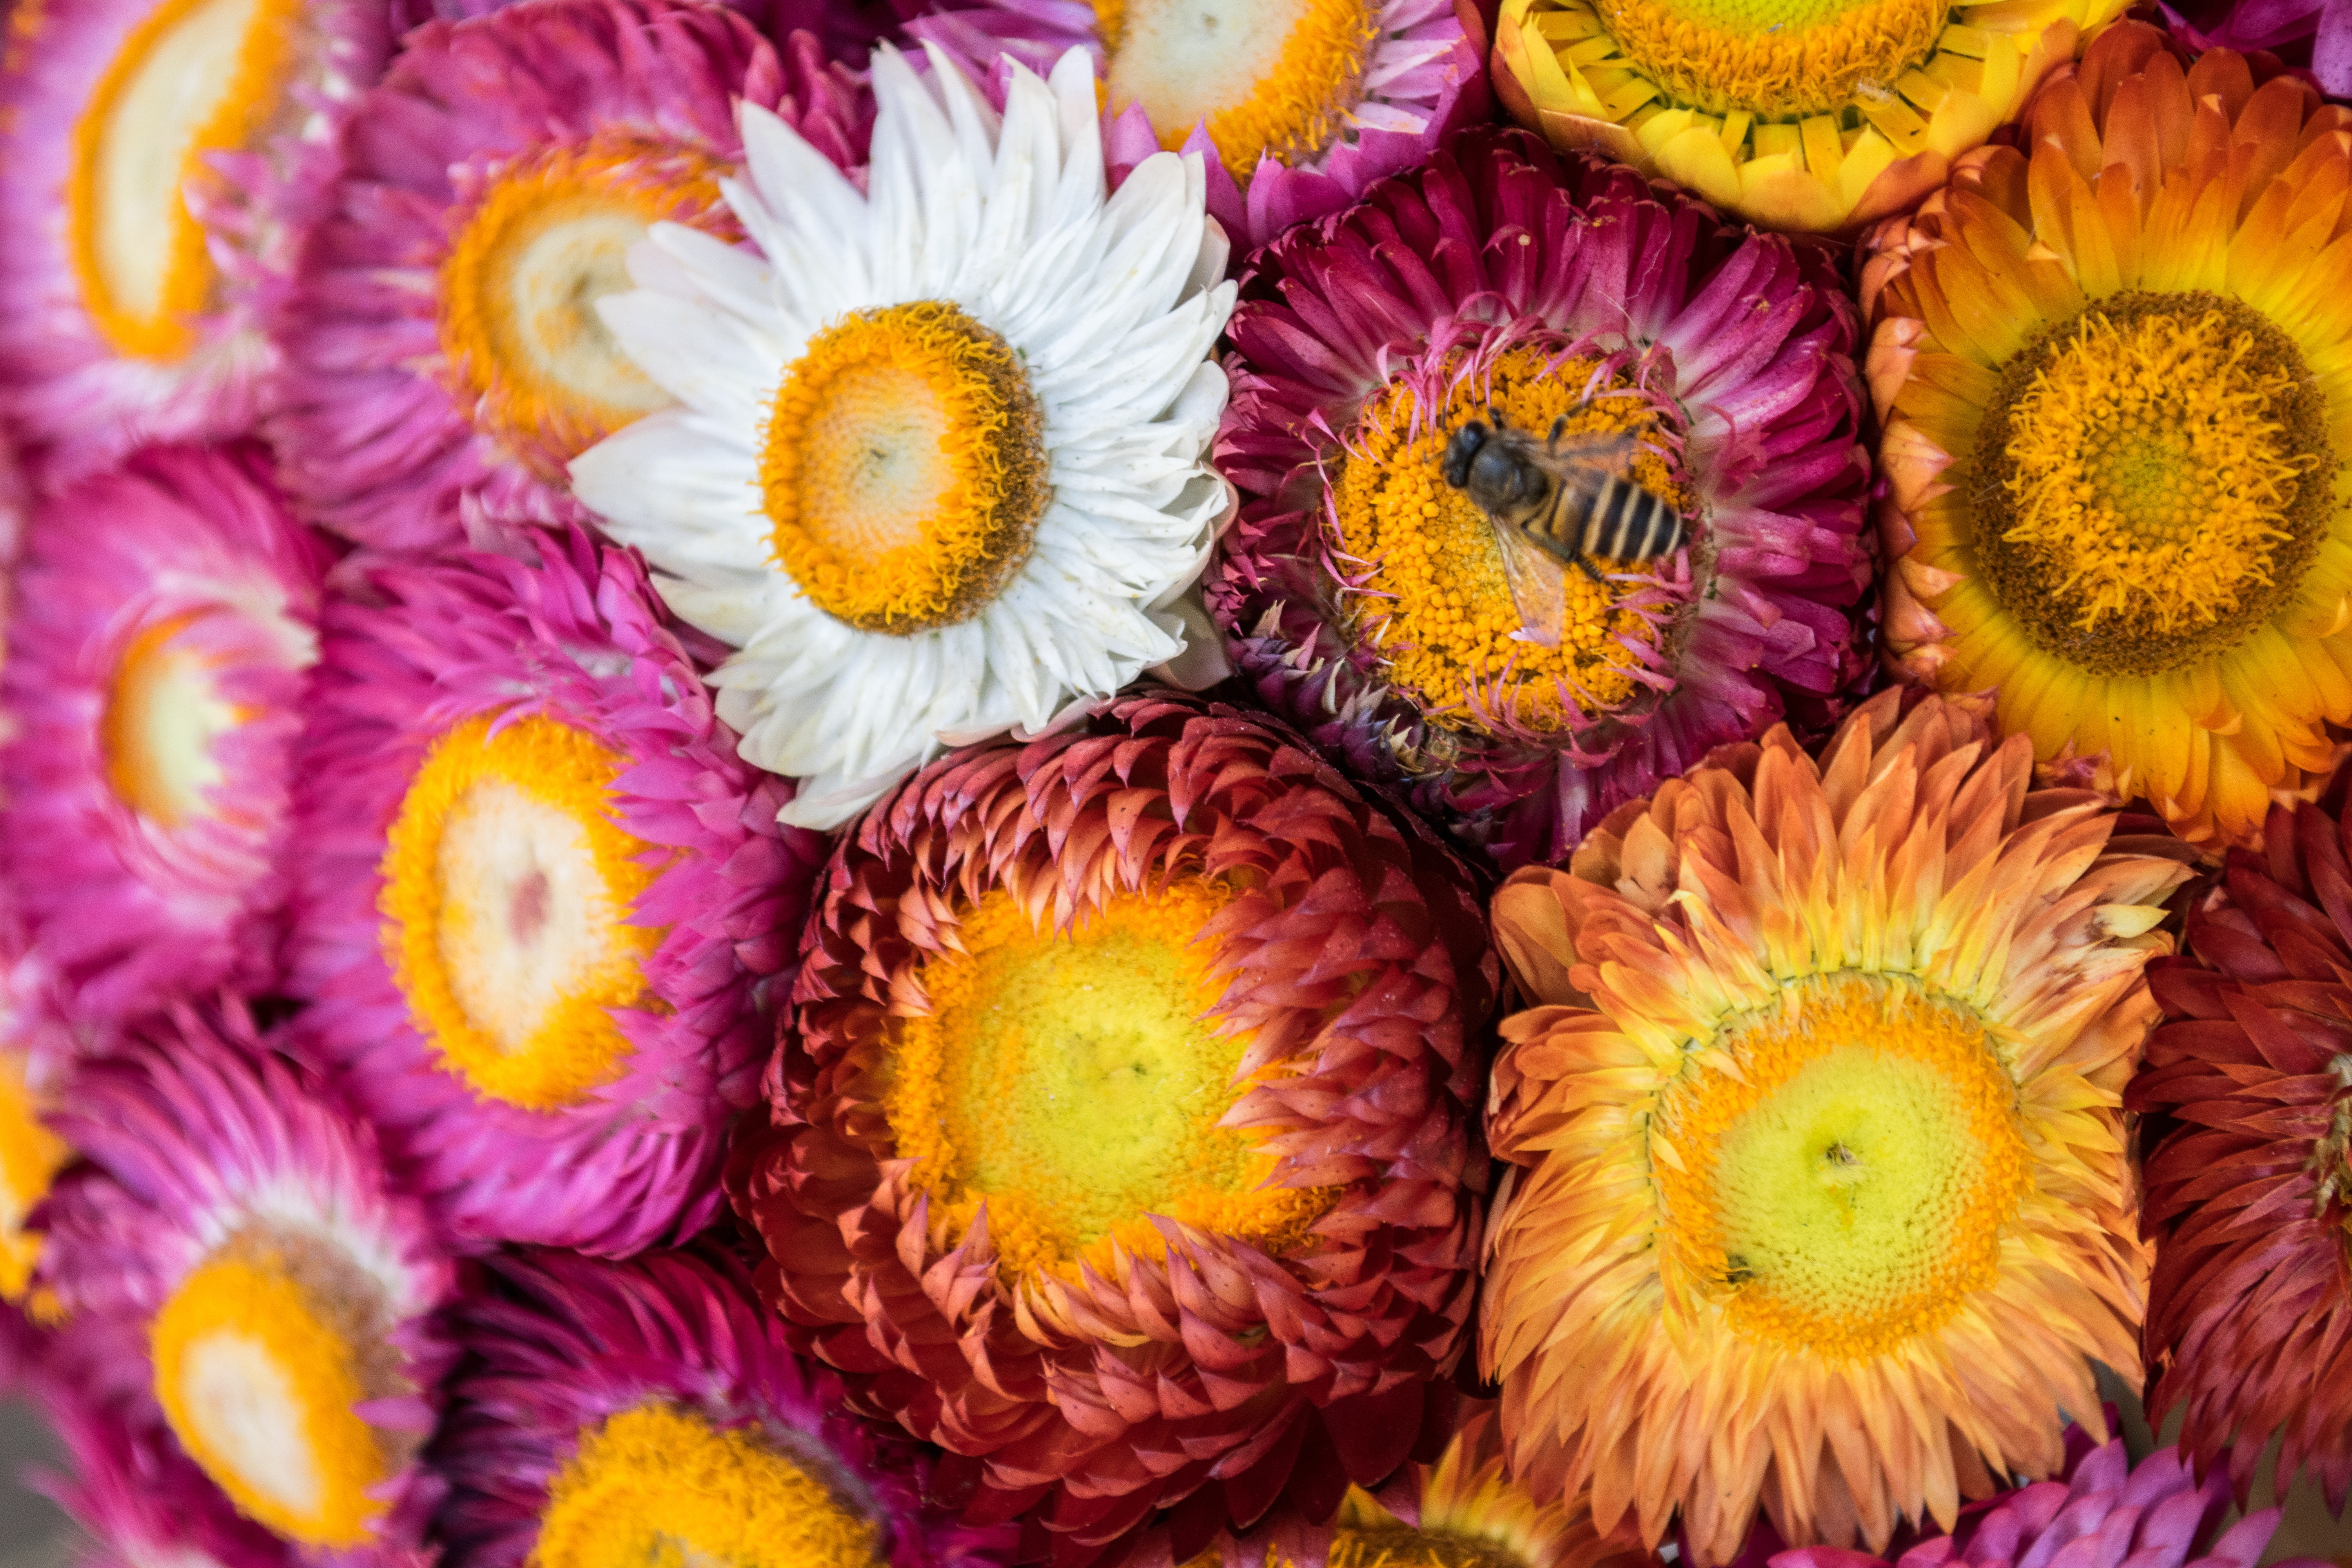
nature, creative, plant, flower, petal, floral, pattern, spring, produce, color, natural, colorful, yellow, garden, pink, flora, design, day, floristry, macro photography, flowering plant, daisy family, annual plant, land plant